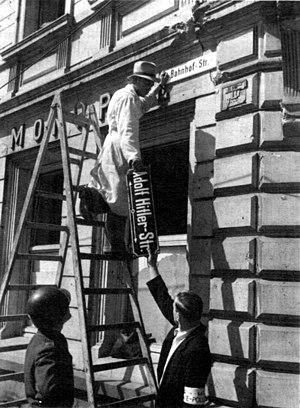
La toponymie est une discipline linguistique qui étudie les toponymes, c'est-à-dire les noms propres désignant un lieu. Elle se propose de rechercher leur ancienneté, leur signification, leur étymologie, leur évolution, leurs rapports avec la langue parlée actuellement ou avec des langues disparues. Avec l'anthroponymie, elle est l'une des deux branches principales de l'onomastique, elle-même branche de la linguistique.
La dénazification est un processus dirigé par les Alliés au sortir de la Seconde Guerre mondiale et destiné à éradiquer le nazisme dans les institutions et la vie publique allemandes. Il avait aussi pour objectif de permettre la reconstruction de la vie politique allemande sur une base démocratique. Ainsi, il faut voir dans ce processus deux volets : un volet punitif et un volet préventif.
Cet article sur les rues Adolf-Hitler présente une liste non exhaustive des rues, places et endroits de passage nommés en l'honneur d’Adolf Hitler, chancelier allemand entre 1933 et 1945 et Führer de l’Allemagne nazie. Elles sont renommées après la fin de la Seconde Guerre mondiale dans le cadre de la dénazification.